2021 Taliban offensive

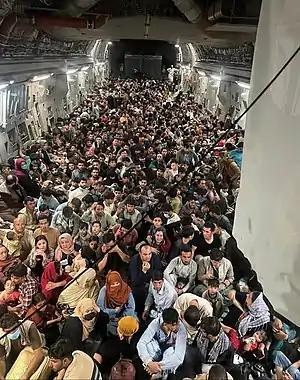
Afghans fleeing aboard a US Boeing C-17 Globemaster III during the Fall of Kabul, 15 August 2021. The Taliban offensive resulted in an exodus of Afghans.

On 23 June, the United States Intelligence Community estimated that the Afghan government could fall within the next six months following the US withdrawal. On 10 August, US officials revised the previous six month estimate, saying that it could happen much more quickly, and that some scenarios envisioned the fall of Kabul within 30 to 90 days. On 13 August, reports appeared that "senior Western diplomatic sources" expected the Taliban to enter Kabul within the next seven days.